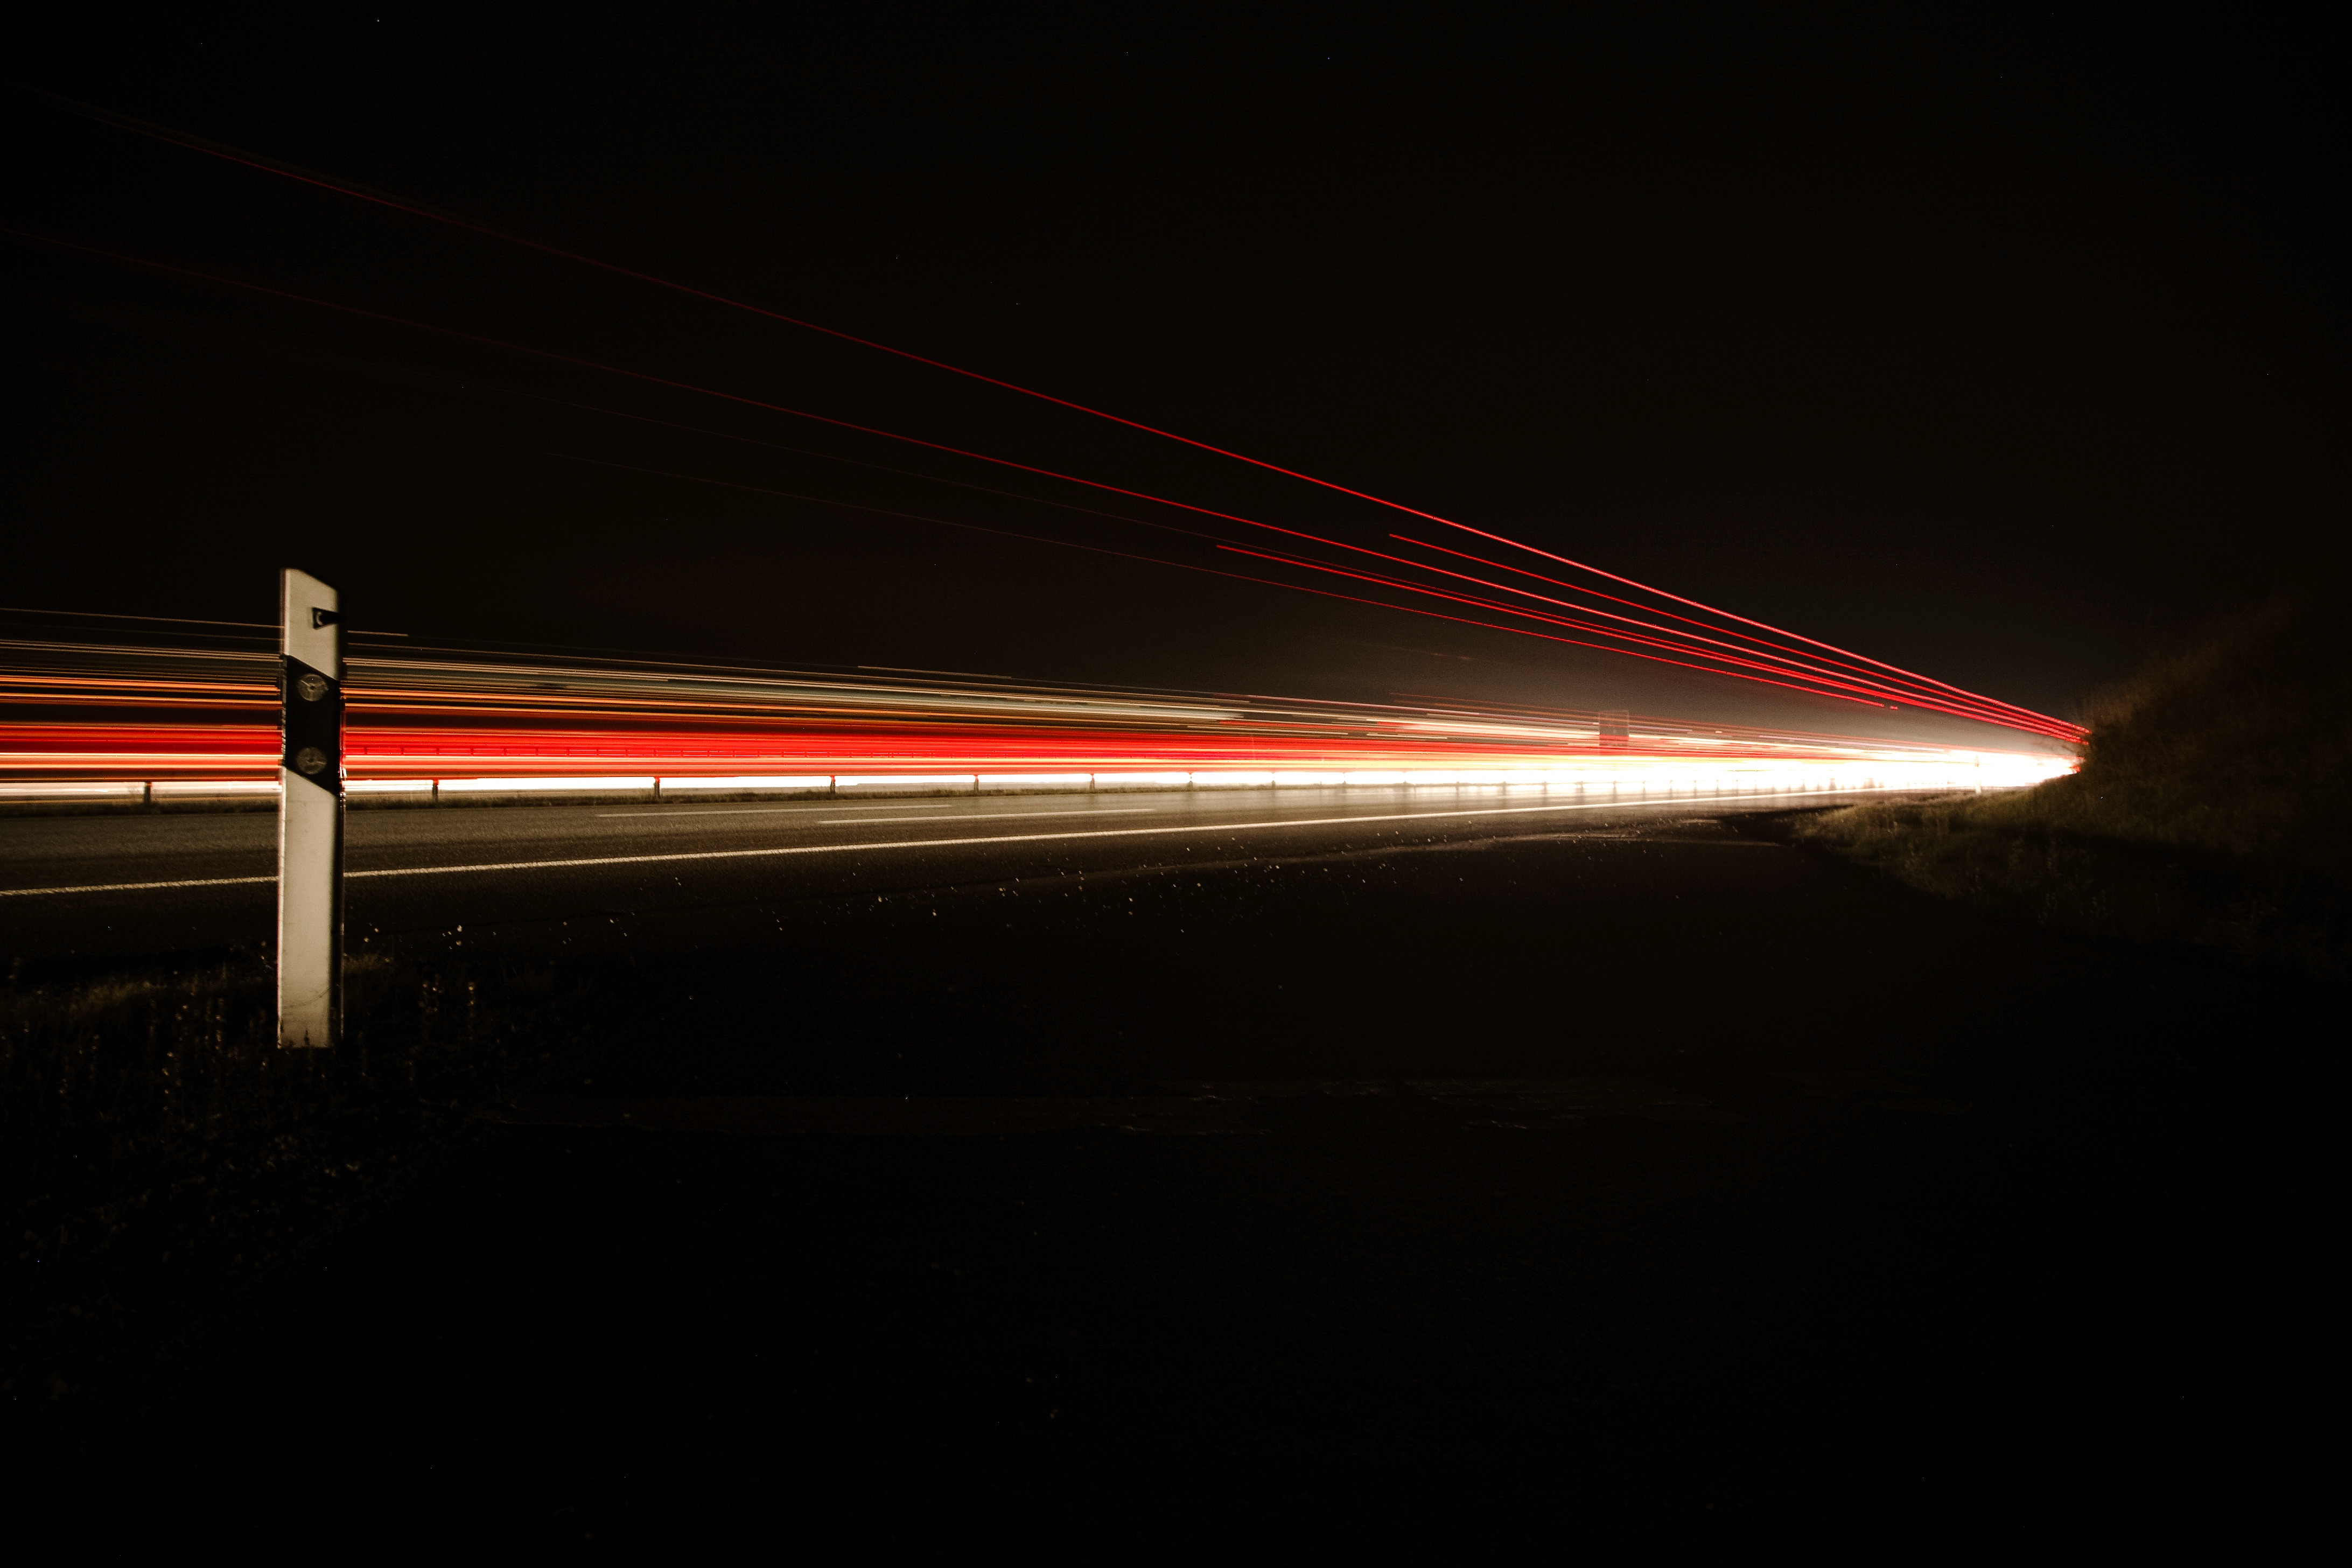
light, bridge, night, line, reflection, darkness, lighting, shape